Wichita, Kansas

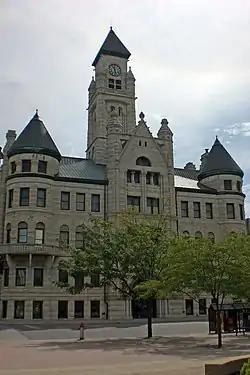
Wichita-Sedgwick County Historical Museum, downtown Wichita (2008)

Wichita is home to several art museums and performing arts groups. The Wichita Art Museum is the largest art museum in the state of Kansas and contains 7,000 works in permanent collections. The Ulrich Museum of Art at Wichita State University is a modern and contemporary art museum with over 6,300 works in its permanent collection.